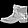
Label: Ankle boot